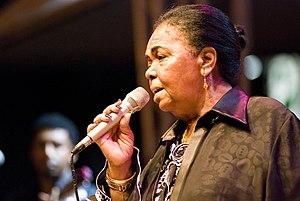
Le festival de Cornouaille présente chaque année un panorama de la culture bretonne dans la ville de Quimper, depuis 1982 en tant que festival, mais depuis 1923 pour les fêtes folkloriques et l'élection de la Reine de Cornouaille.